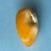
Maize quality: Good